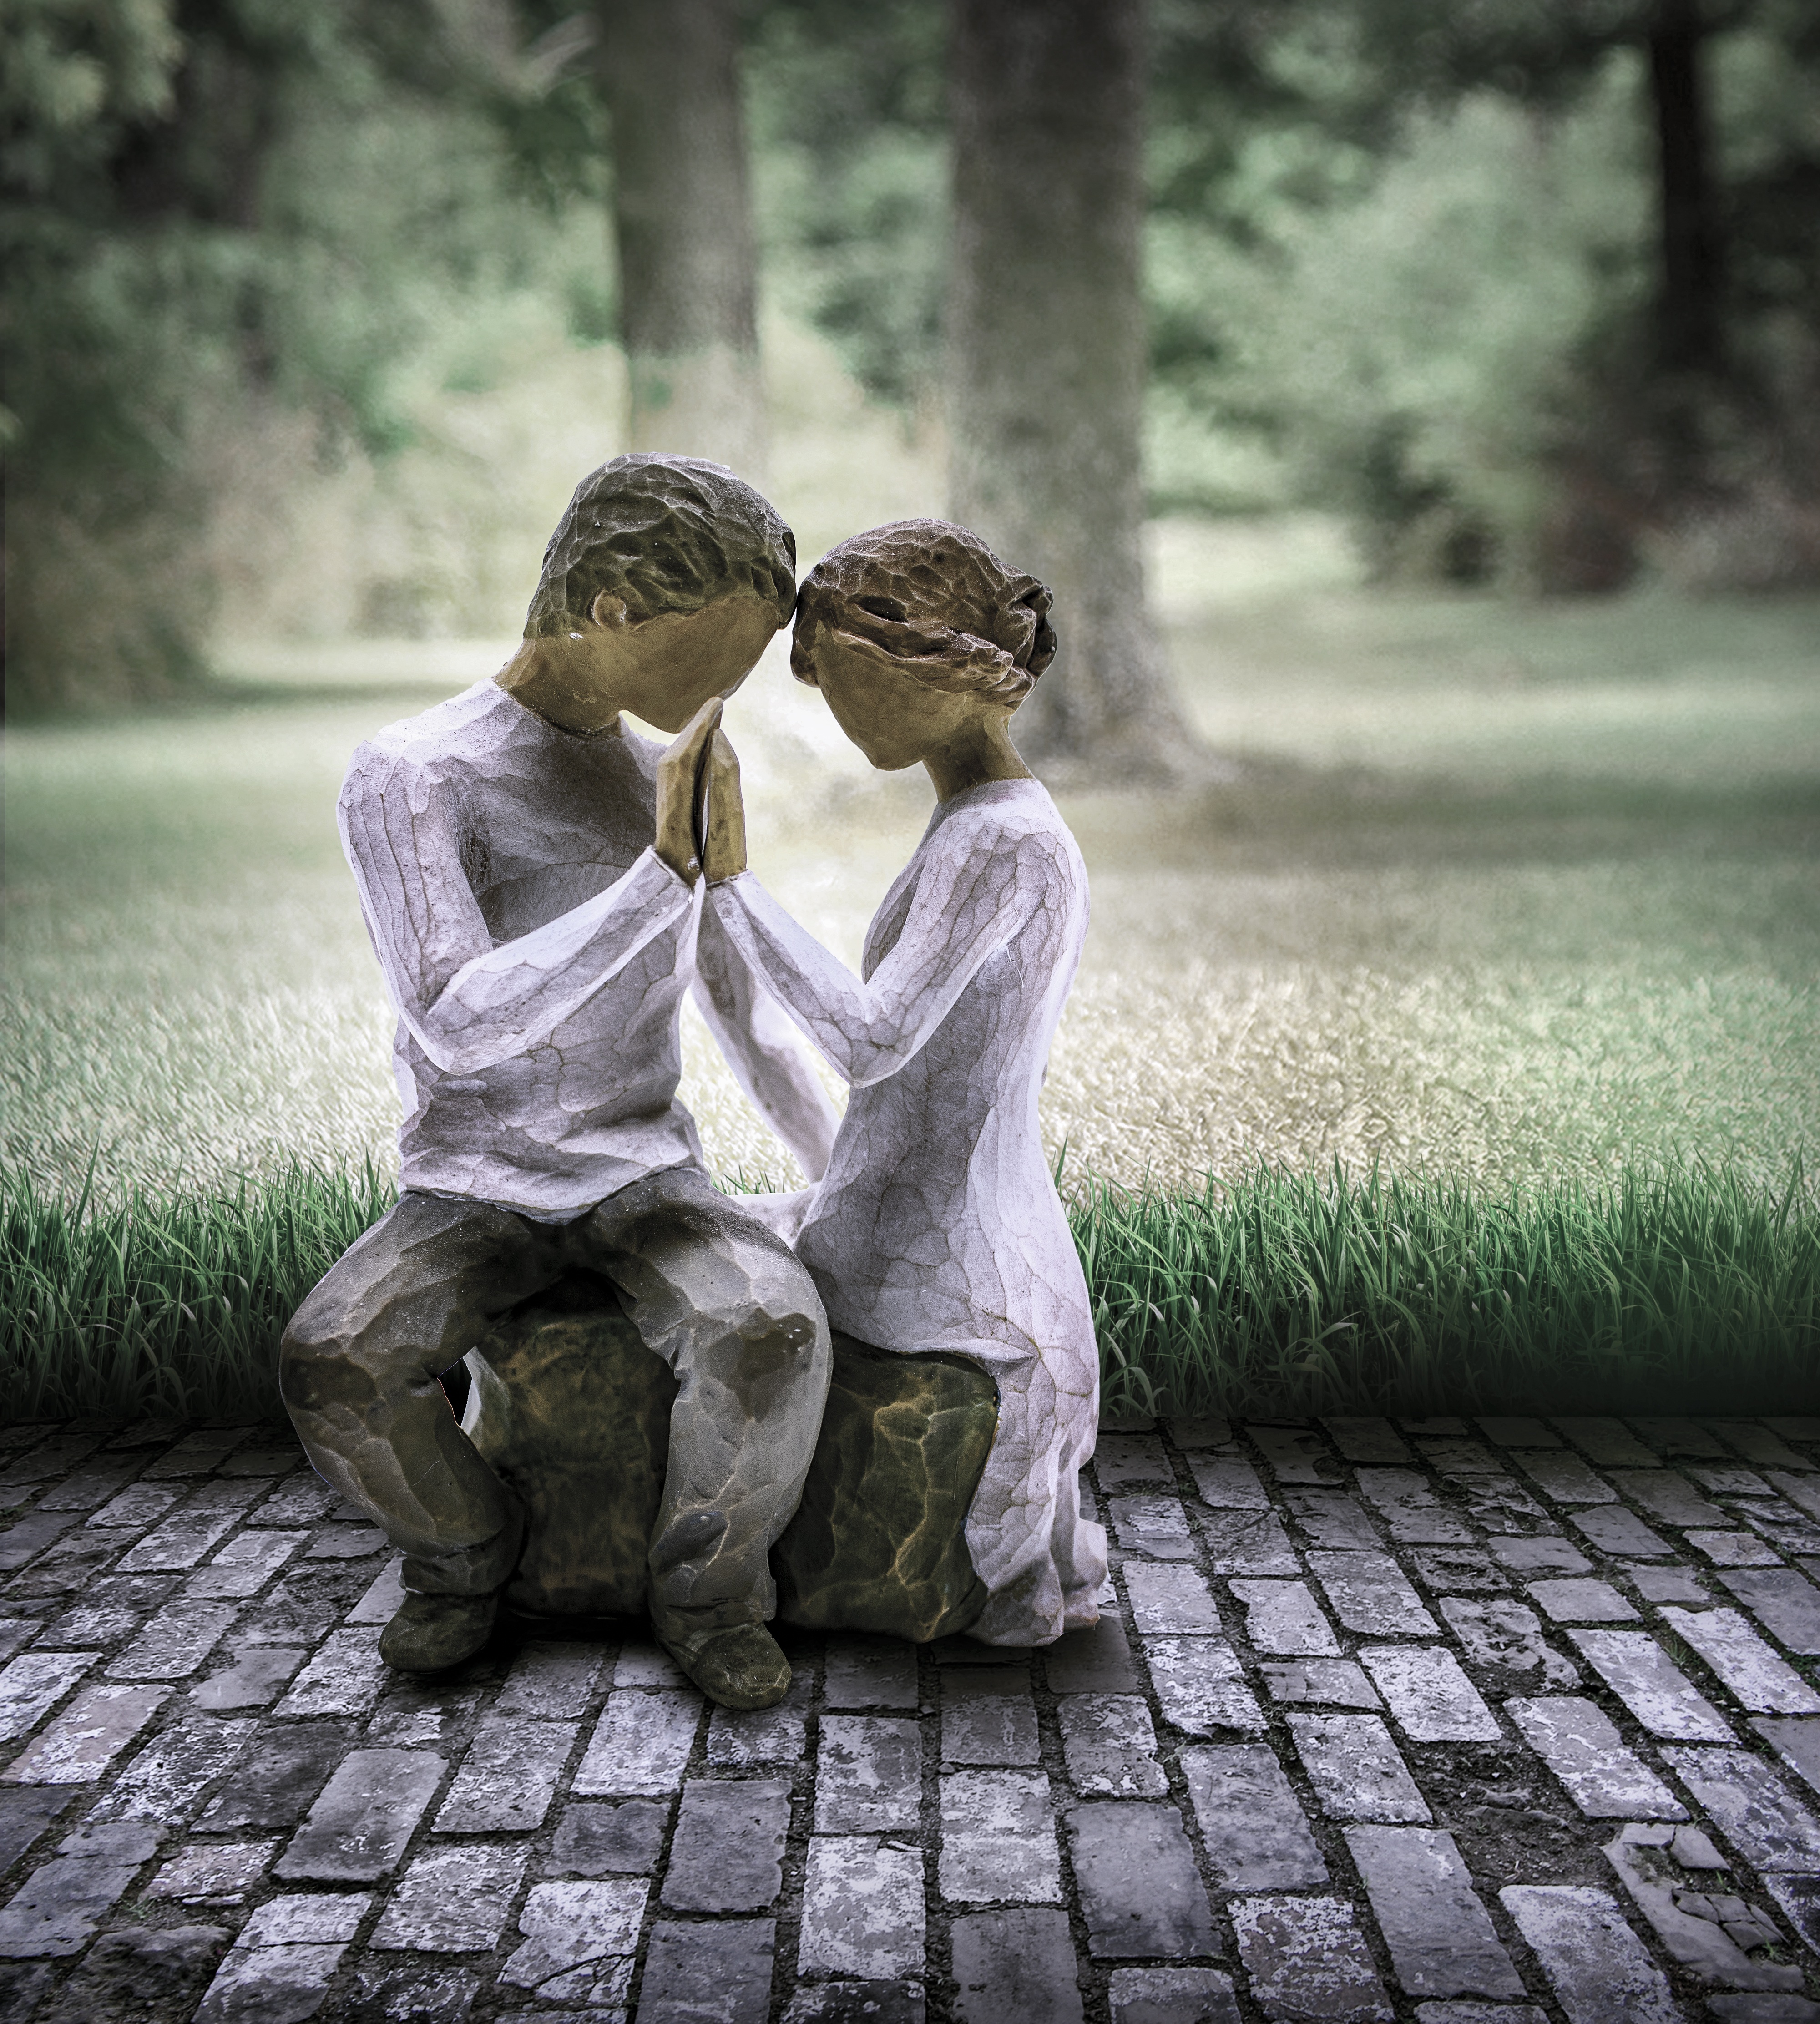
person, morning, love, spring, sitting, romance, romantic, sculpture, photograph, dramatic, emotion, interaction, image manipulation, dramatic scene, portrait photography, human positions, human action